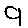
Label: 9